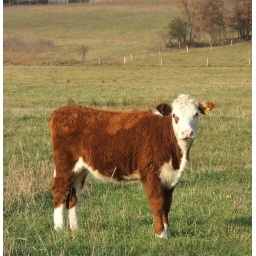
A cow in a field near the Shawangunk Mountains. New Paltz, NY.